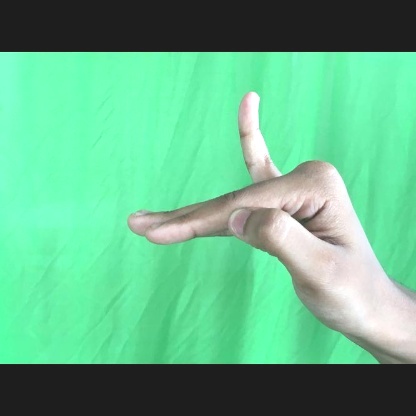
Mudra: Hamsapaksha